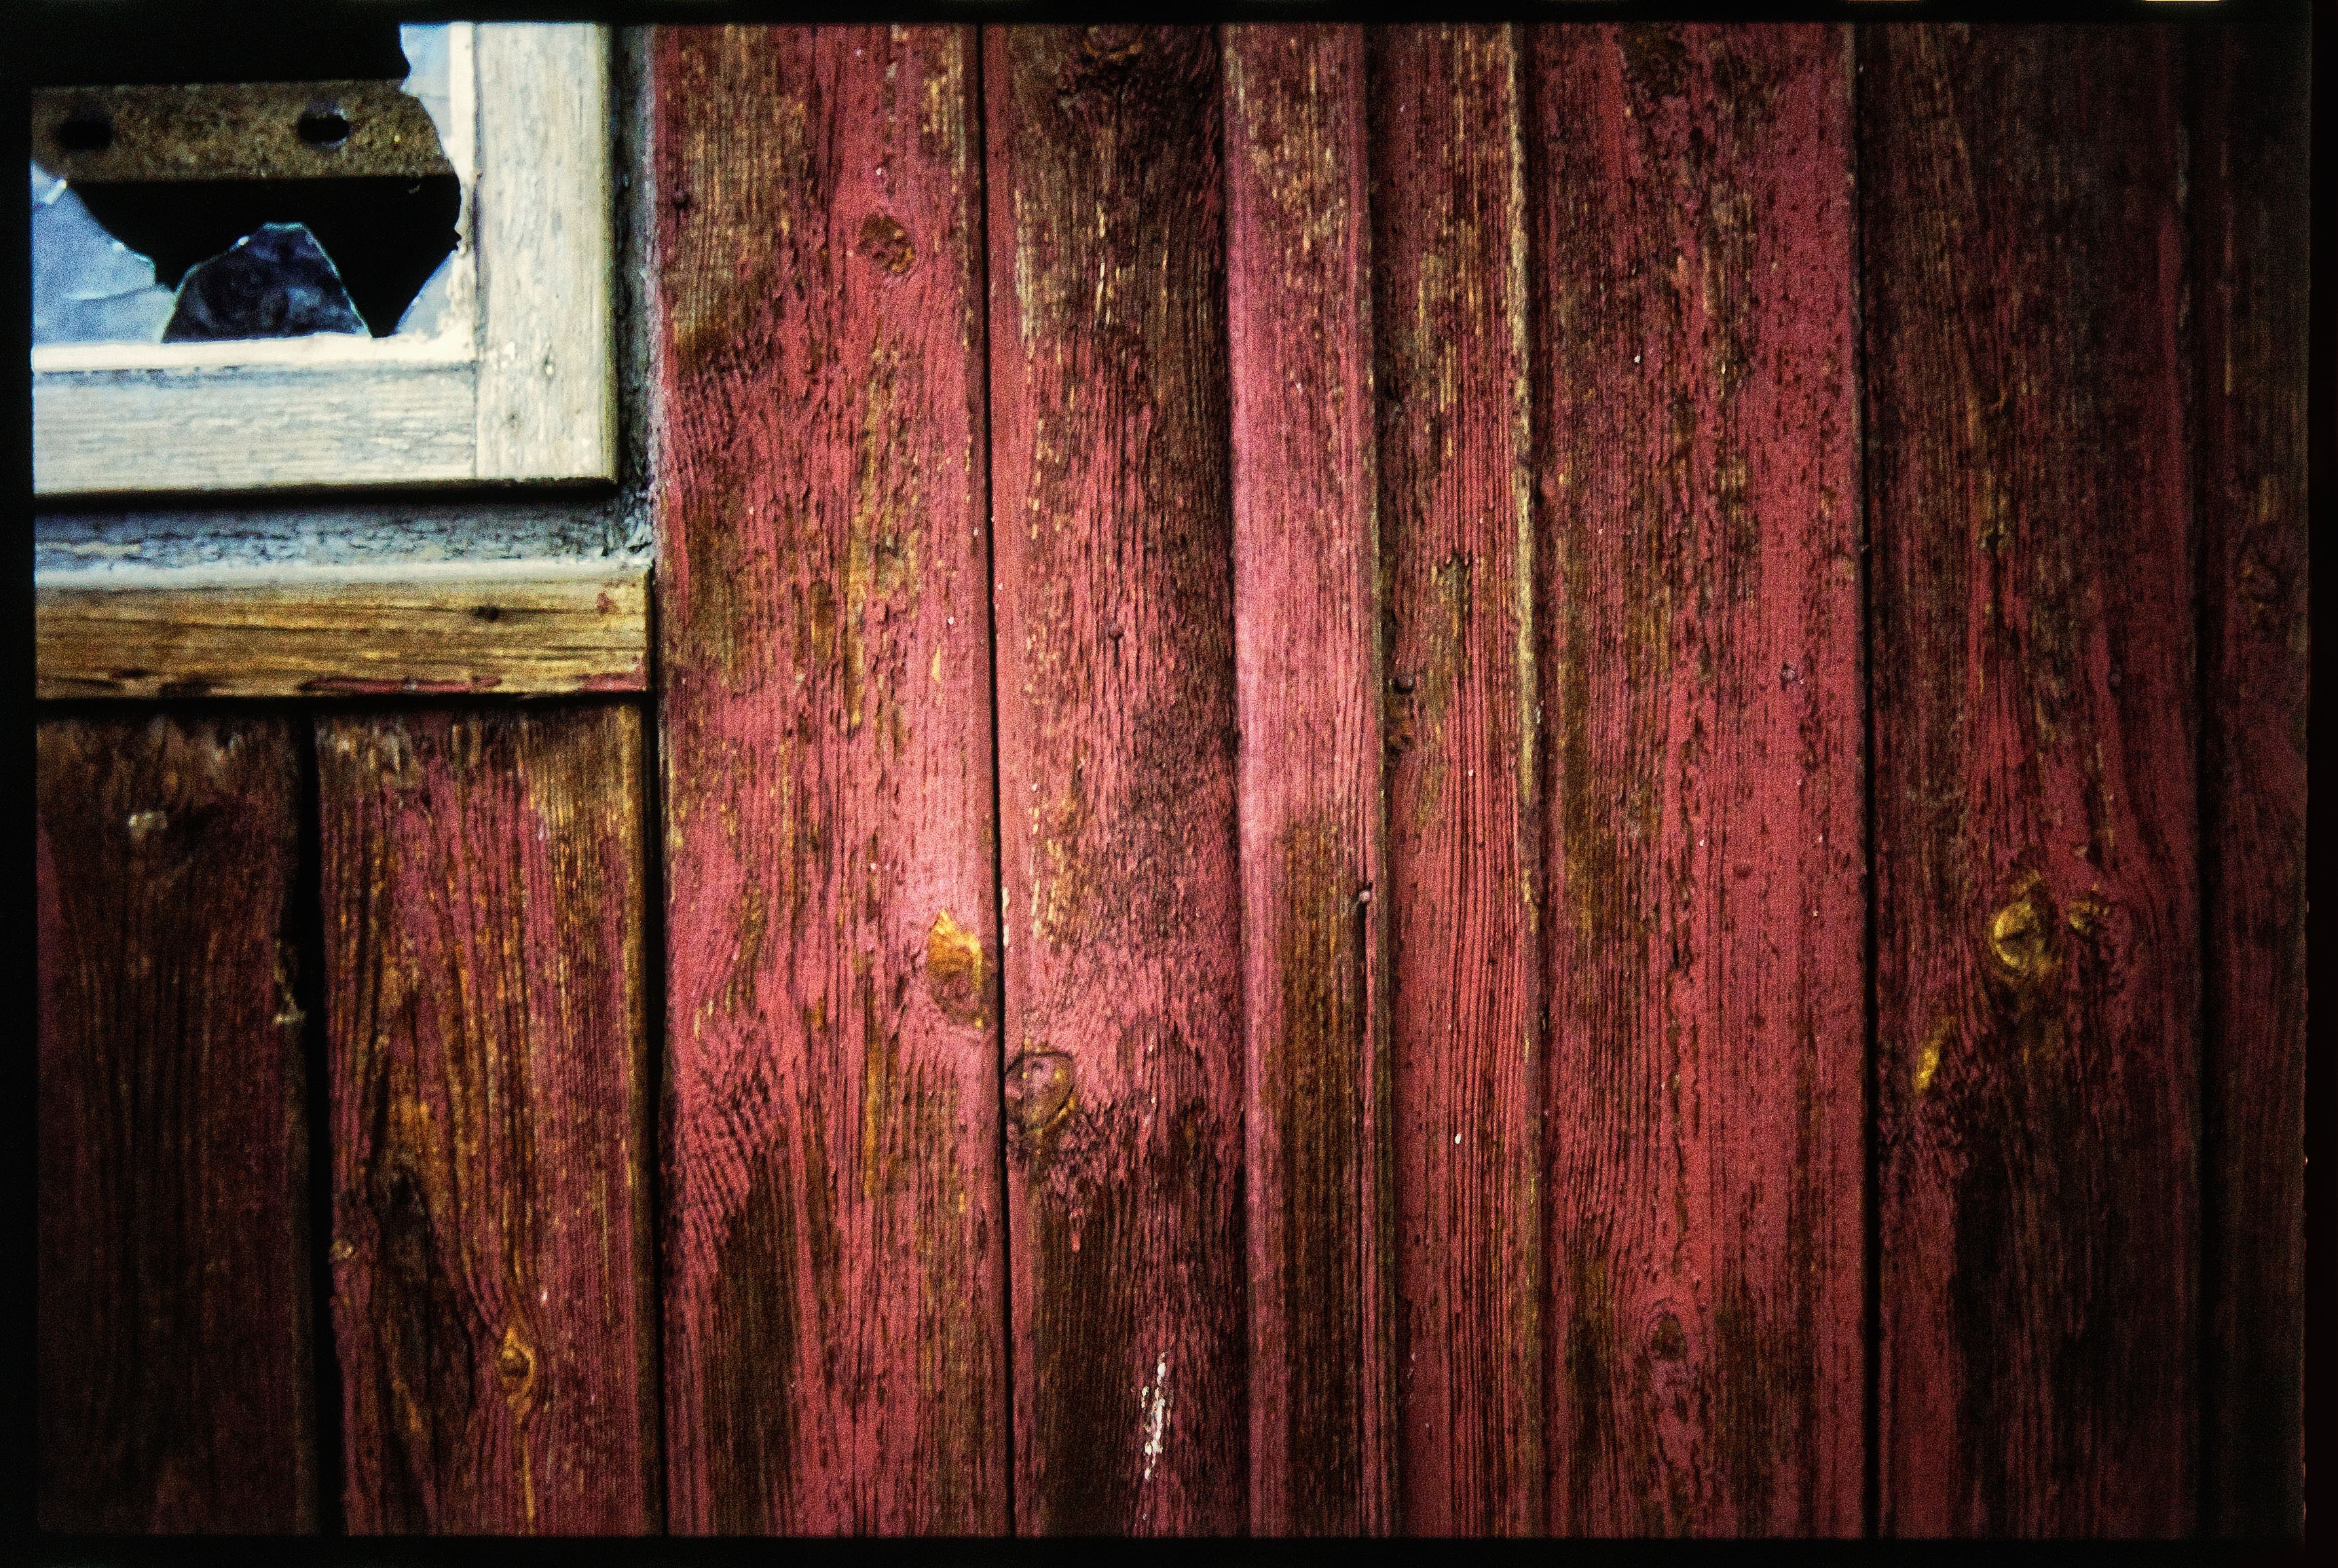
wood, texture, floor, window, wall, red, color, darkness, interior design, design, hardwood, screenshot, flooring